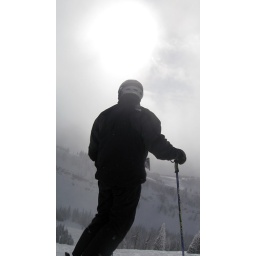
The clouds run through us on the top of the mountain during the first day. The visibility increased in the afternoon.